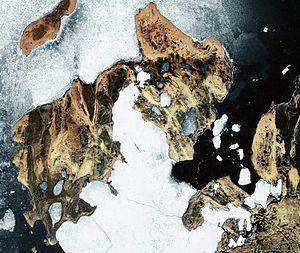
Petite île Cornwallis, Nunavut